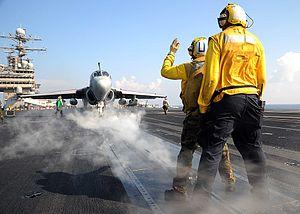
L’USS George H. W. Bush (CVN-77) est un porte-avions polyvalent américain à propulsion nucléaire. Dernier de la classe Nimitz et deuxième porte-avions de la sous-classe Ronald Reagan, il fait partie des 11 porte-avions géants de l'US Navy.